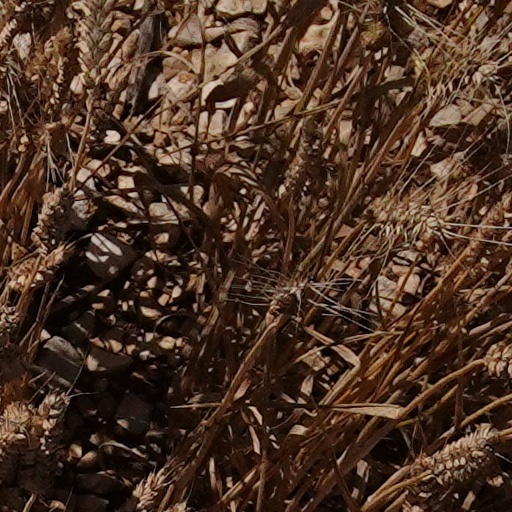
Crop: wheat